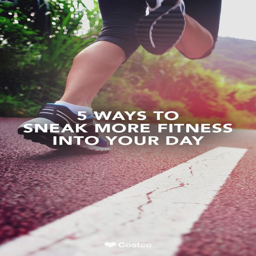
sneak more exercise into each day with simple suggestions .